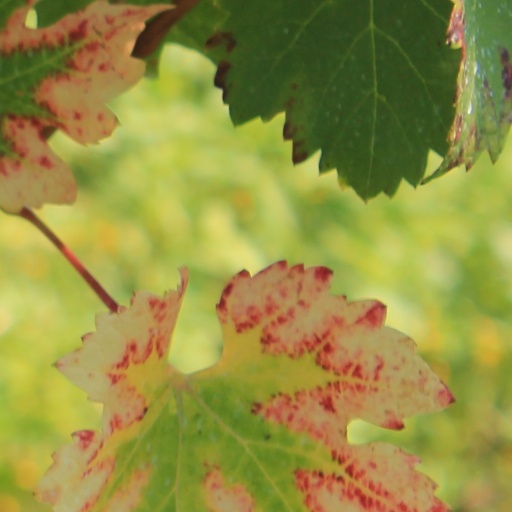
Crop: grape